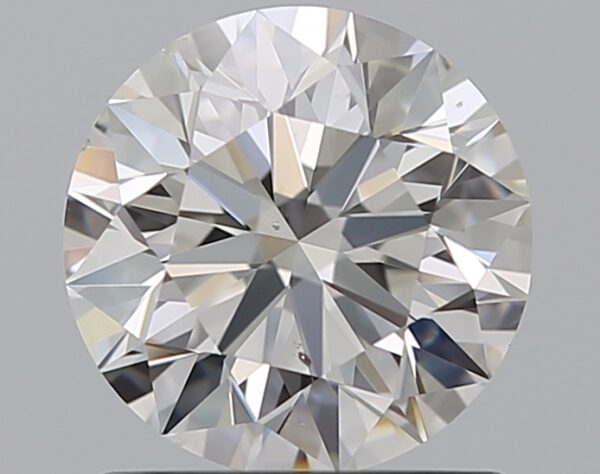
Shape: round
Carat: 1
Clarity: SI1
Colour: E
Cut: EX
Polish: EX
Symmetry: EX
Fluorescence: N
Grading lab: GIA
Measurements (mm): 6.34 x 6.37 x 3.99